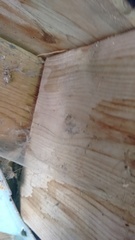
Species: Parasteatoda_tepidariorum